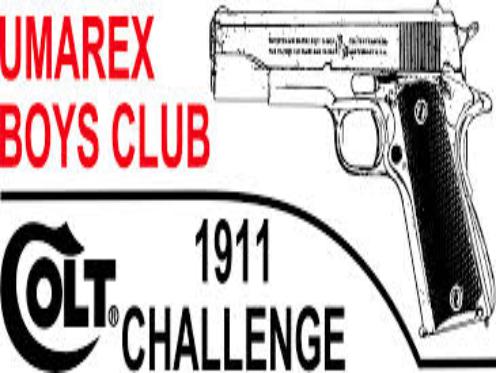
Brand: Colt
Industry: Others